George of Slavonia

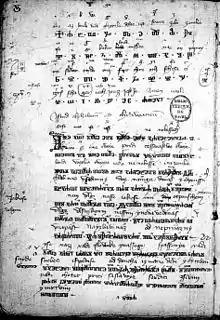
Glagolitic writing from George of Slavonia, with Latin notes

In 1401, he received his doctorate in theology, and in 1403, his name was included in the list of professors of the Paris-Sorbonne University. According to Dragica Malić, George wrote the first known Glagolitic prayer book around the last decade of the 14th century, probably as a professor of the Paris-Sorbonne University, in order to teach French students about the Croatian Glagolitic script.